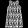
Label: Dress